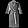
Label: Coat